Turkish Cooperation and Coordination Agency

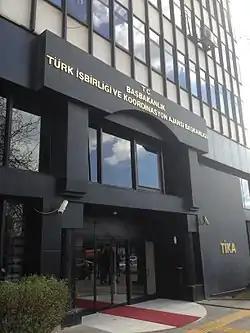
Turkish International Cooperation and Development Agency Building in Ankara.

The Turkish Cooperation and Coordination Agency is a government department subordinate to the Ministry of Culture and Tourism (Turkey). Focusing on development cooperation, TİKA works in more than 150 countries. It also goes by the name Turkish International Cooperation and Development Agency. TİKA is responsible for the organization of the bulk of Turkey's official development assistance to developing countries, with a particular focus on Turkic and African countries and communities. According to the OECD, 2020 official development assistance from Turkey increased by 1.2% to US$8 billion. As of January 2022, TİKA has undertaken 30,000 projects worldwide.